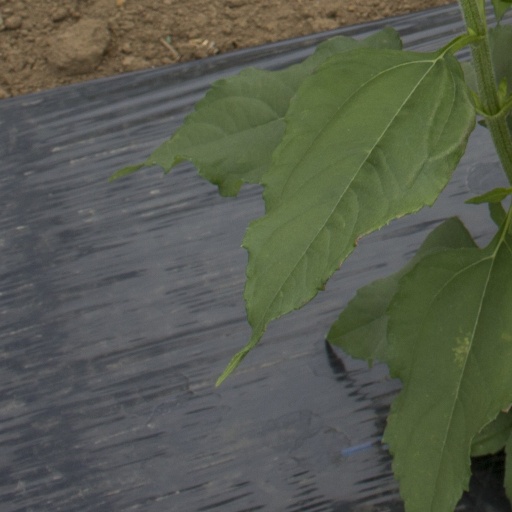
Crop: Jerusalem artichoke